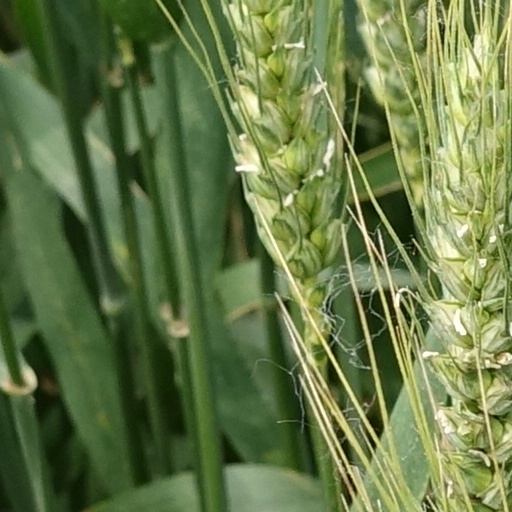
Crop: wheat